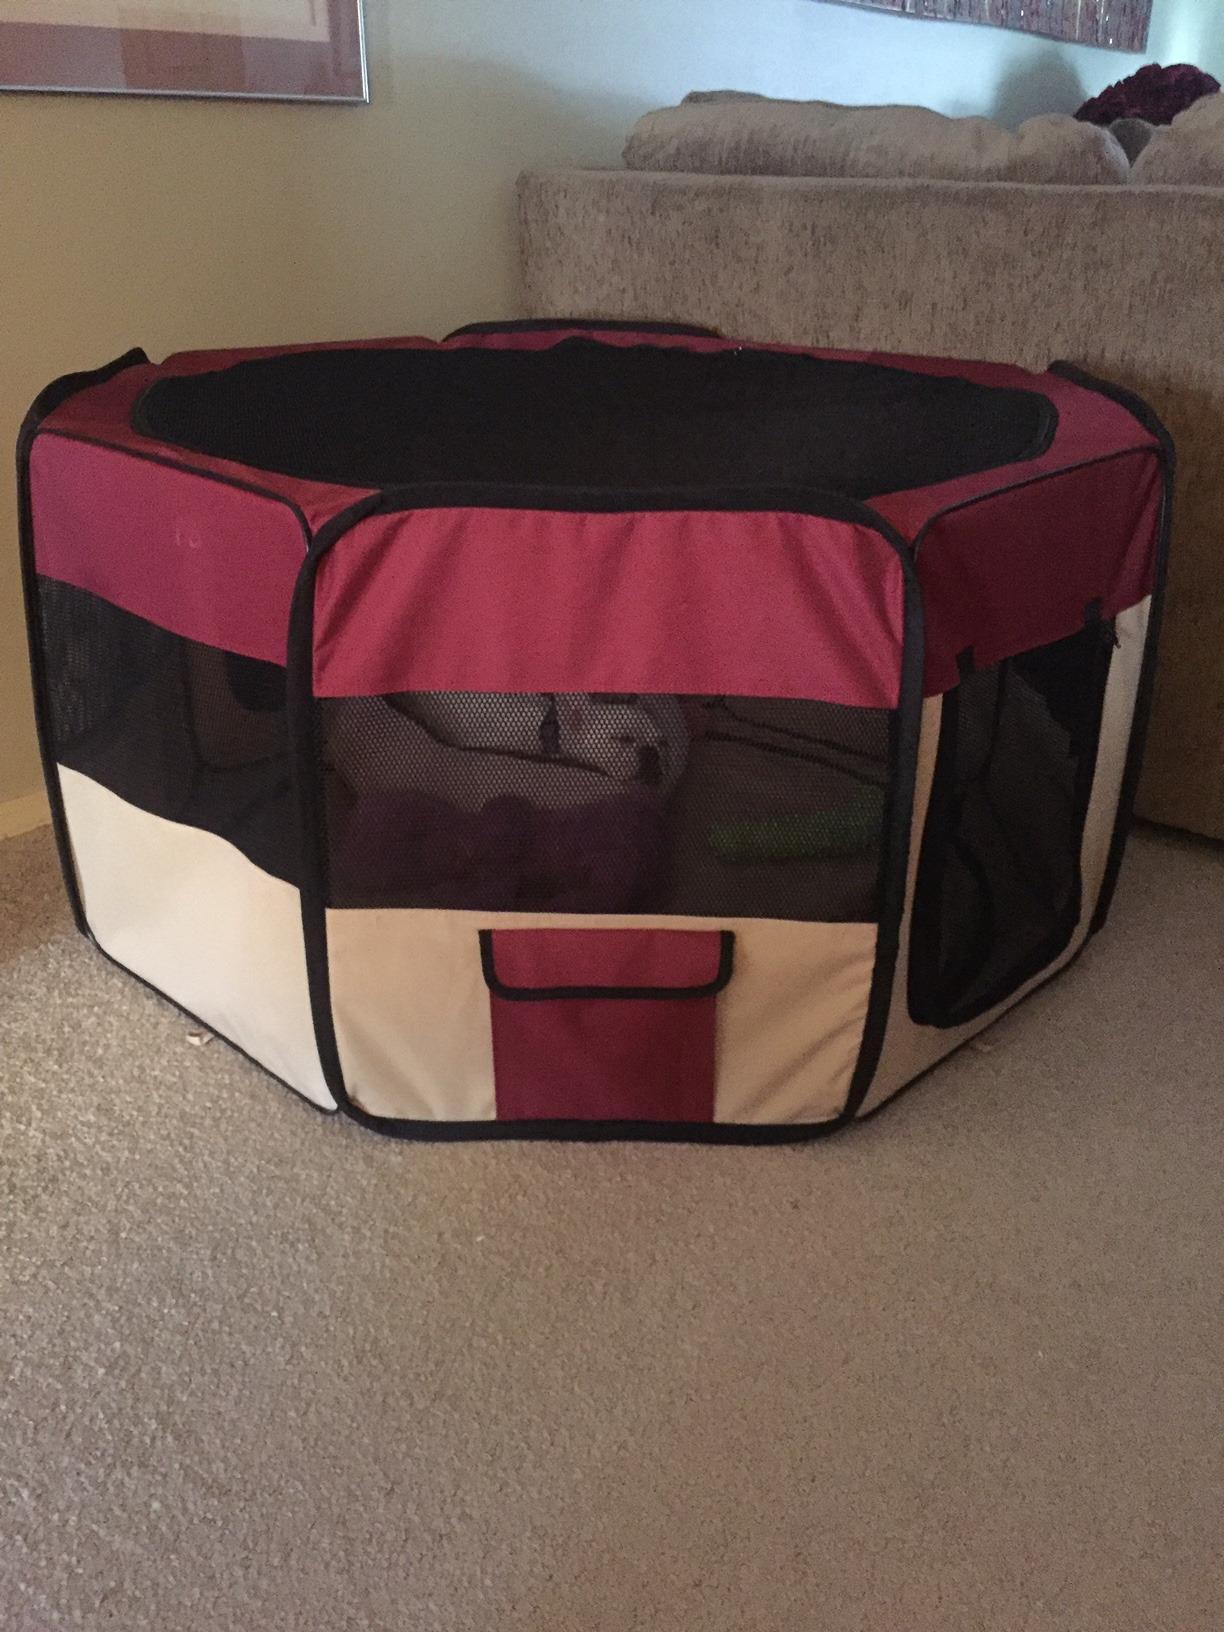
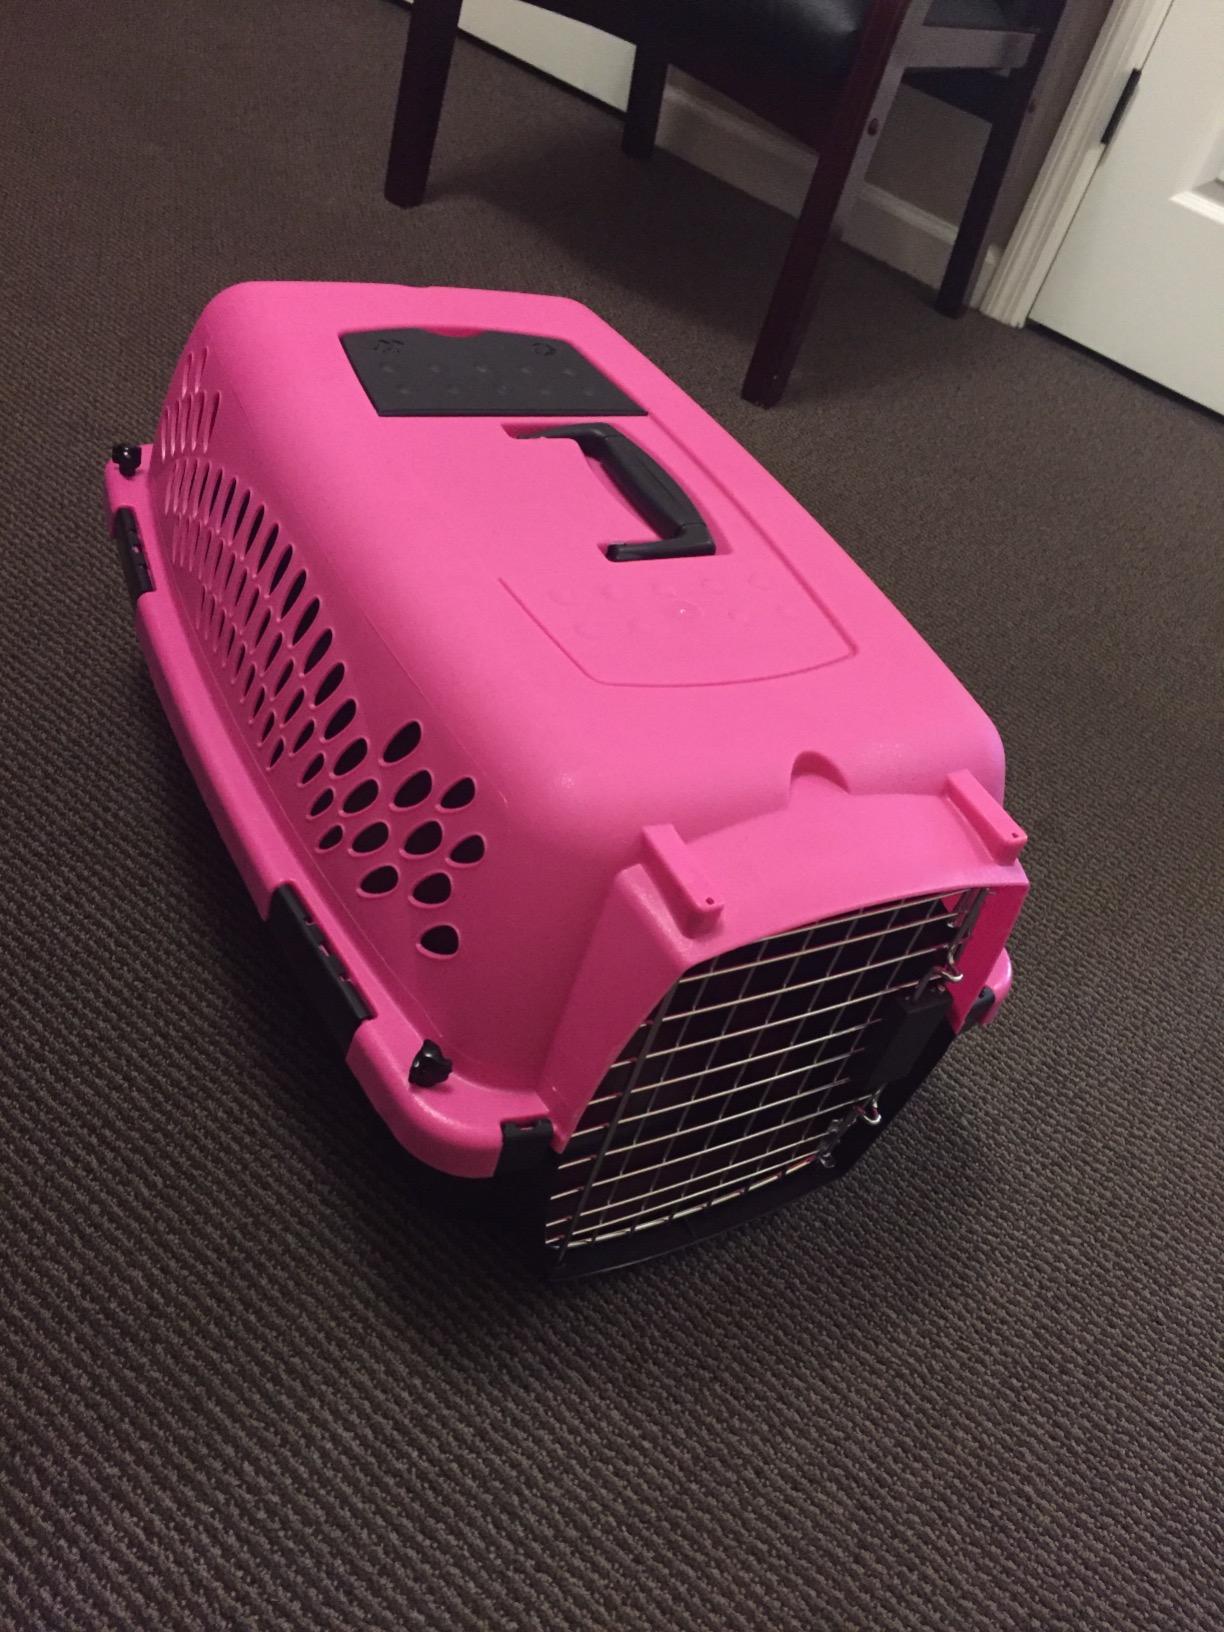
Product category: items_kennel
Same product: no